Carl Gustaf Emil Mannerheim

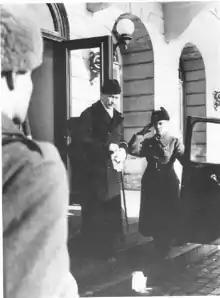
Marshal Baron Mannerheim leaves the Presidential Palace in Helsinki on 4 March 1946 after his short presidency

As chairman of the Finnish Defence Council, Mannerheim opposed war with the Soviet Union from the beginning. When the Soviets requested that Finland cede territory, he recommended that the Finnish government give into these demands, arguing that the Finnish Army was not strong enough to repel a Soviet attack. When negotiations with the Soviet Union failed in 1939, and aware of the imminent war and deploring the lack of equipment and preparation of the army, Mannerheim resigned from the military council on 17 October 1939, declaring that he would agree to return to business only as Commander-in-Chief of the Finnish Army. He officially became the supreme commander of the armies, at the age of 72, after the Soviet attack on 30 November 1939. In a letter to his daughter Sophie, he stated, "I had not wanted to undertake the responsibility of commander-in-chief, as my age and my health entitled me, but I had to yield to appeals from the President of the Republic and the government, and now for the fourth time I am at war."